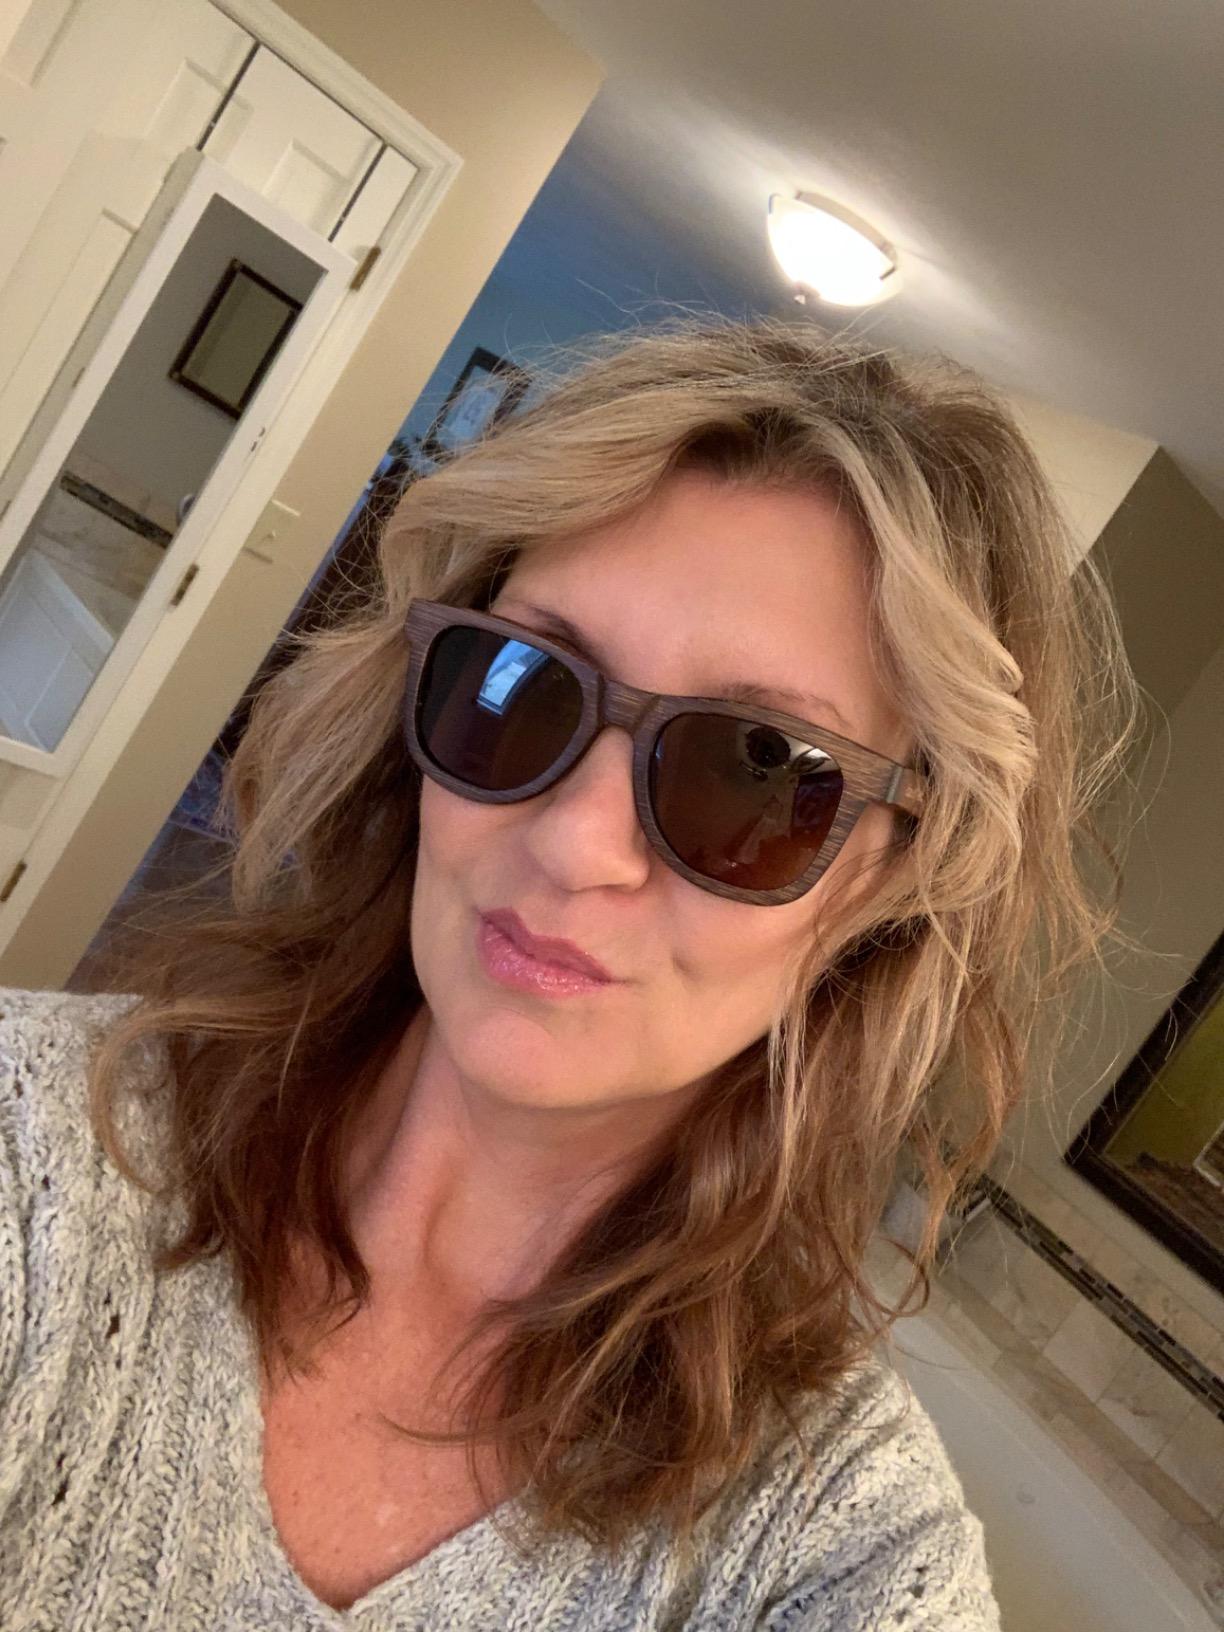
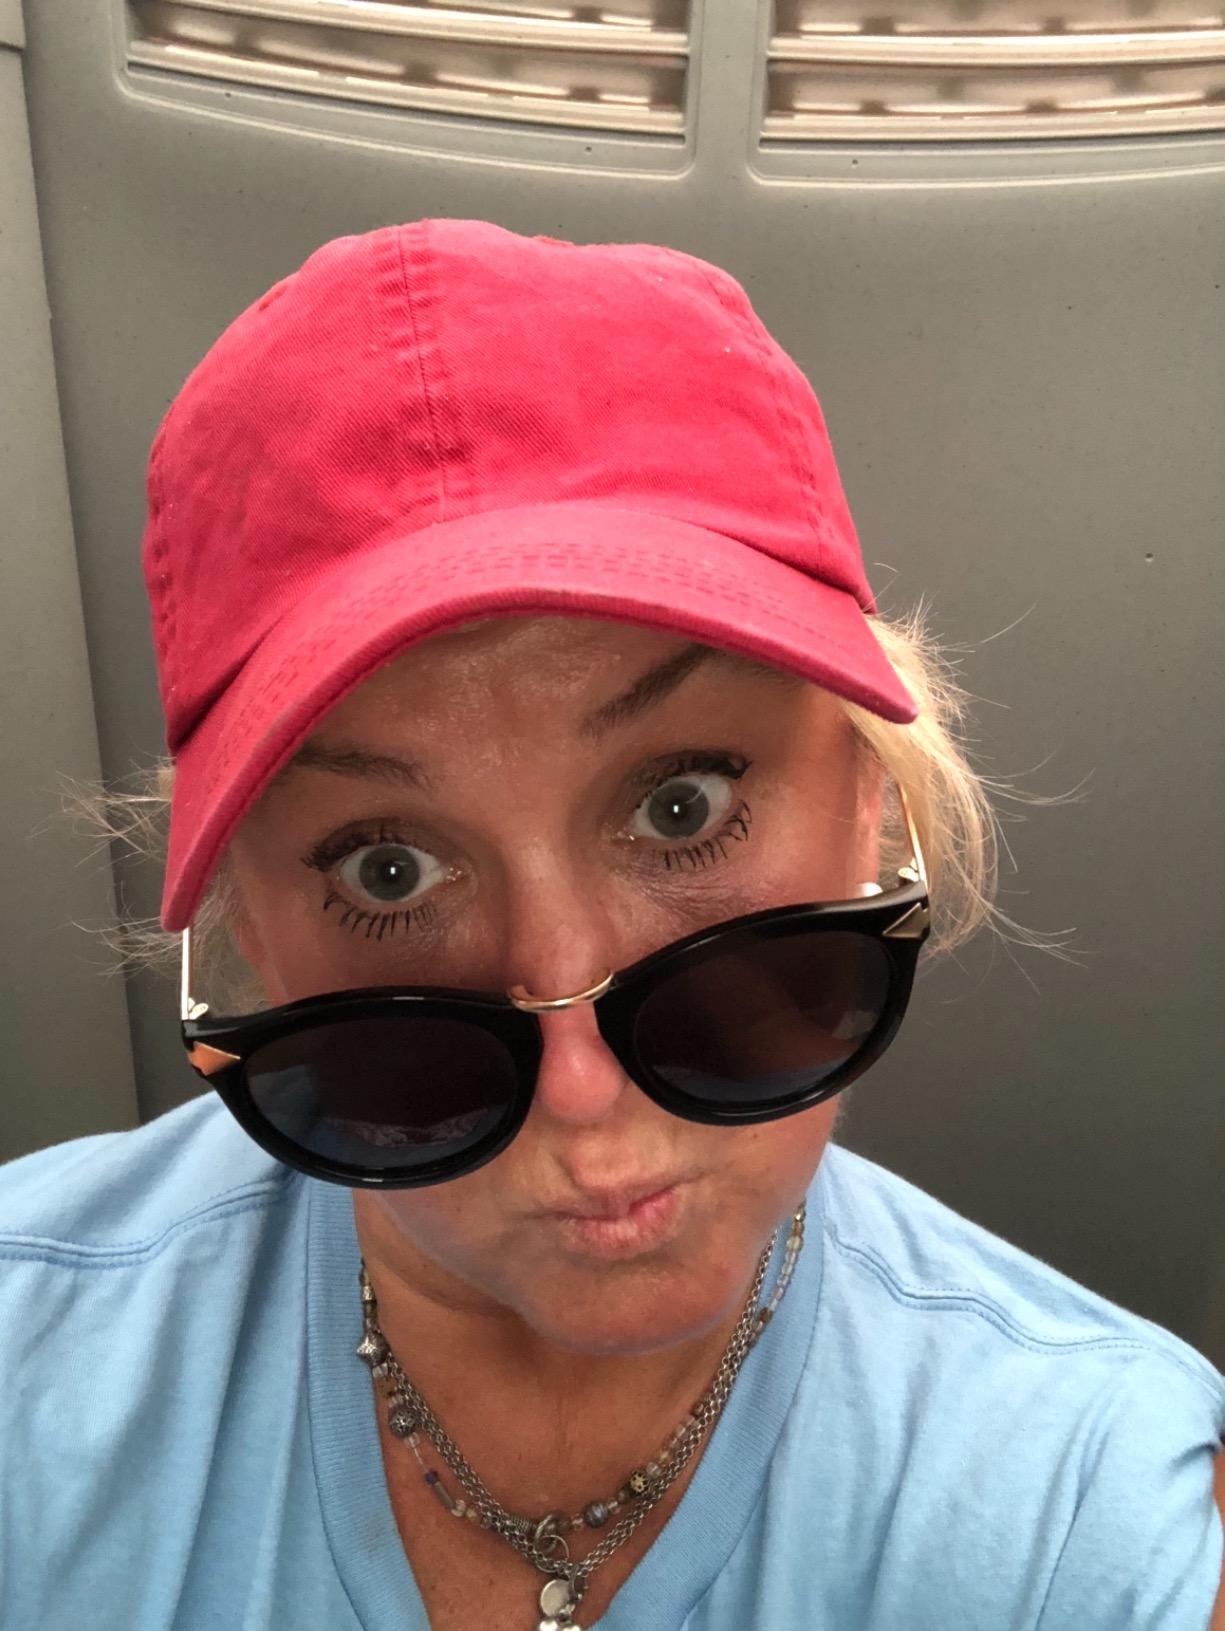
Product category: accessories_sunglasses
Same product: no